Don Warrington

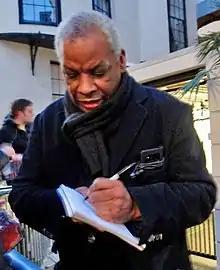
Warrington in 2017

Don Warrington MBE (born Don Williams, 23 May 1951) is a Trinidadian-born British actor. He is best known for playing Philip Smith in the ITV sitcom "Rising Damp" (1974–78), and Commissioner Selwyn Patterson in the BBC detective series "Death in Paradise" (2011–present). His son, Jake Fairbrother, is also an actor.